Raging Waters Sydney

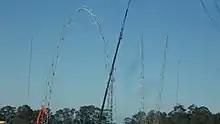
The Sydney SkyCoaster during construction

The final tower, tower three, was manufactured by ProSlide Technology and features three slides: Double Bowlseye, The Curler and Riptide. The tower is located near the front of the park. They used round rafts that can seat between four and five people but they kept getting stuck in the rides so they have been replaced by Cloverleaf rafts that seat only 4 people. Double Bowlseye is a Behemoth Bowl 40 where riders descend a dark tunnel before entering two large, open bowls. The raft circles the centre of the bowls before exiting down through the centre and into another flume channel. The Curler and Riptide are two Mammoth slides. The Curler is characterised by enclosed twists and turns while Riptide features a large open-air double drop to conclude the ride.